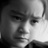
Emotion: sad